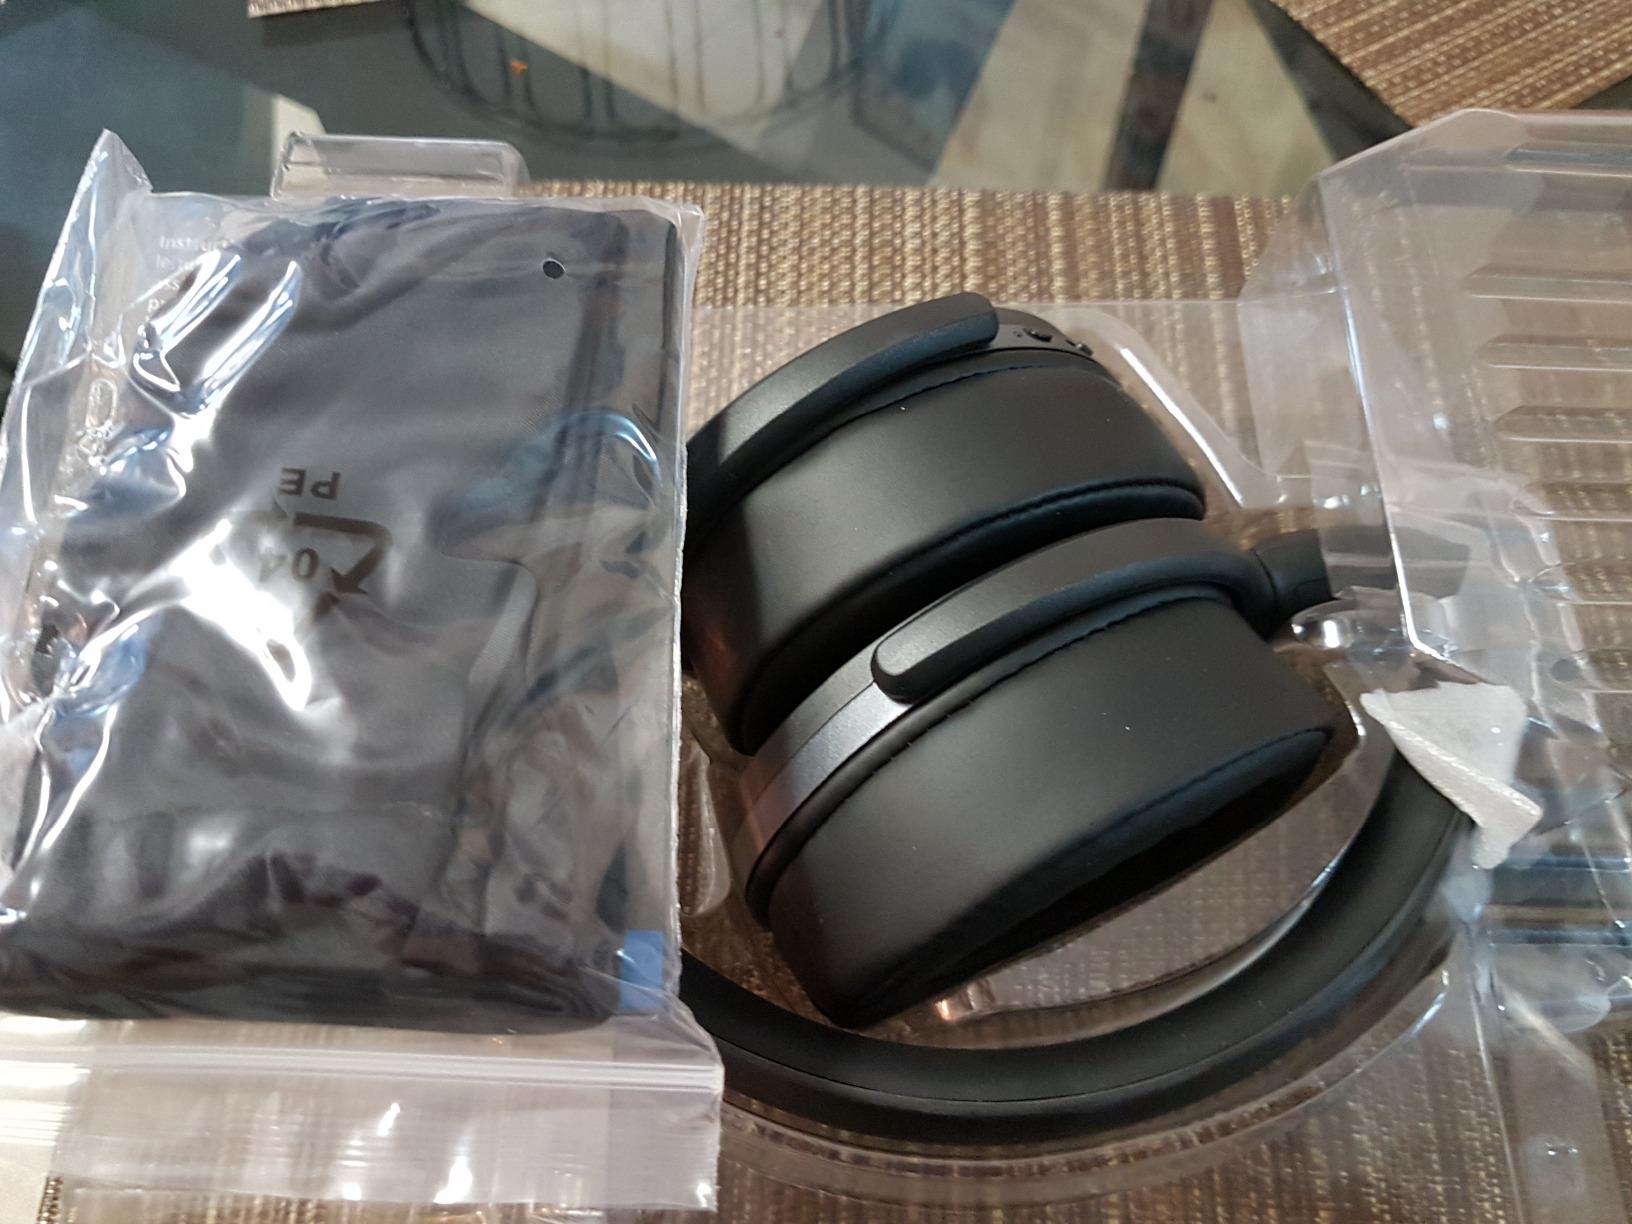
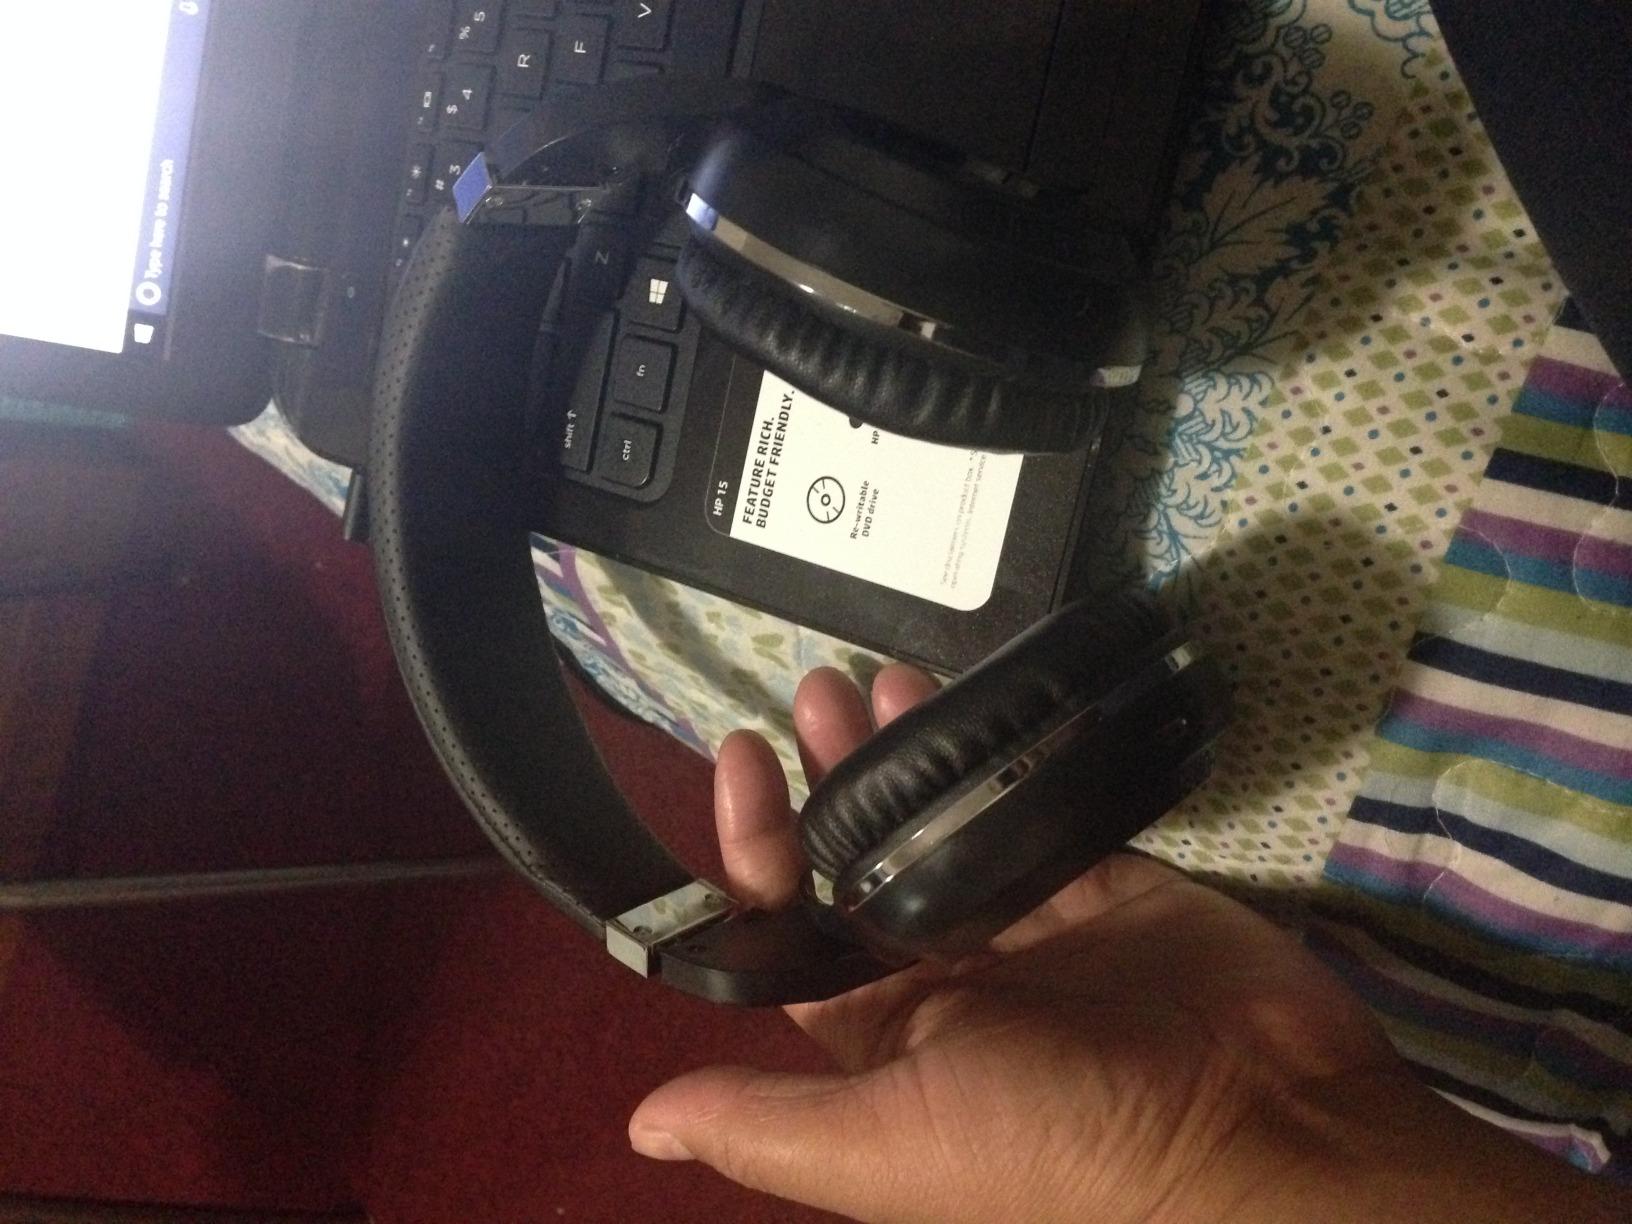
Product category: headphones
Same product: no